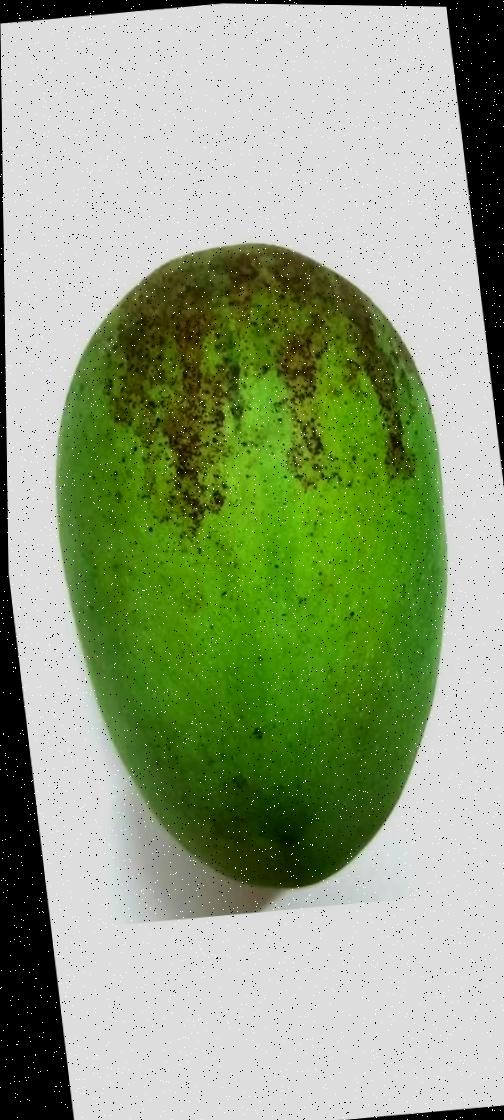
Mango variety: Shada